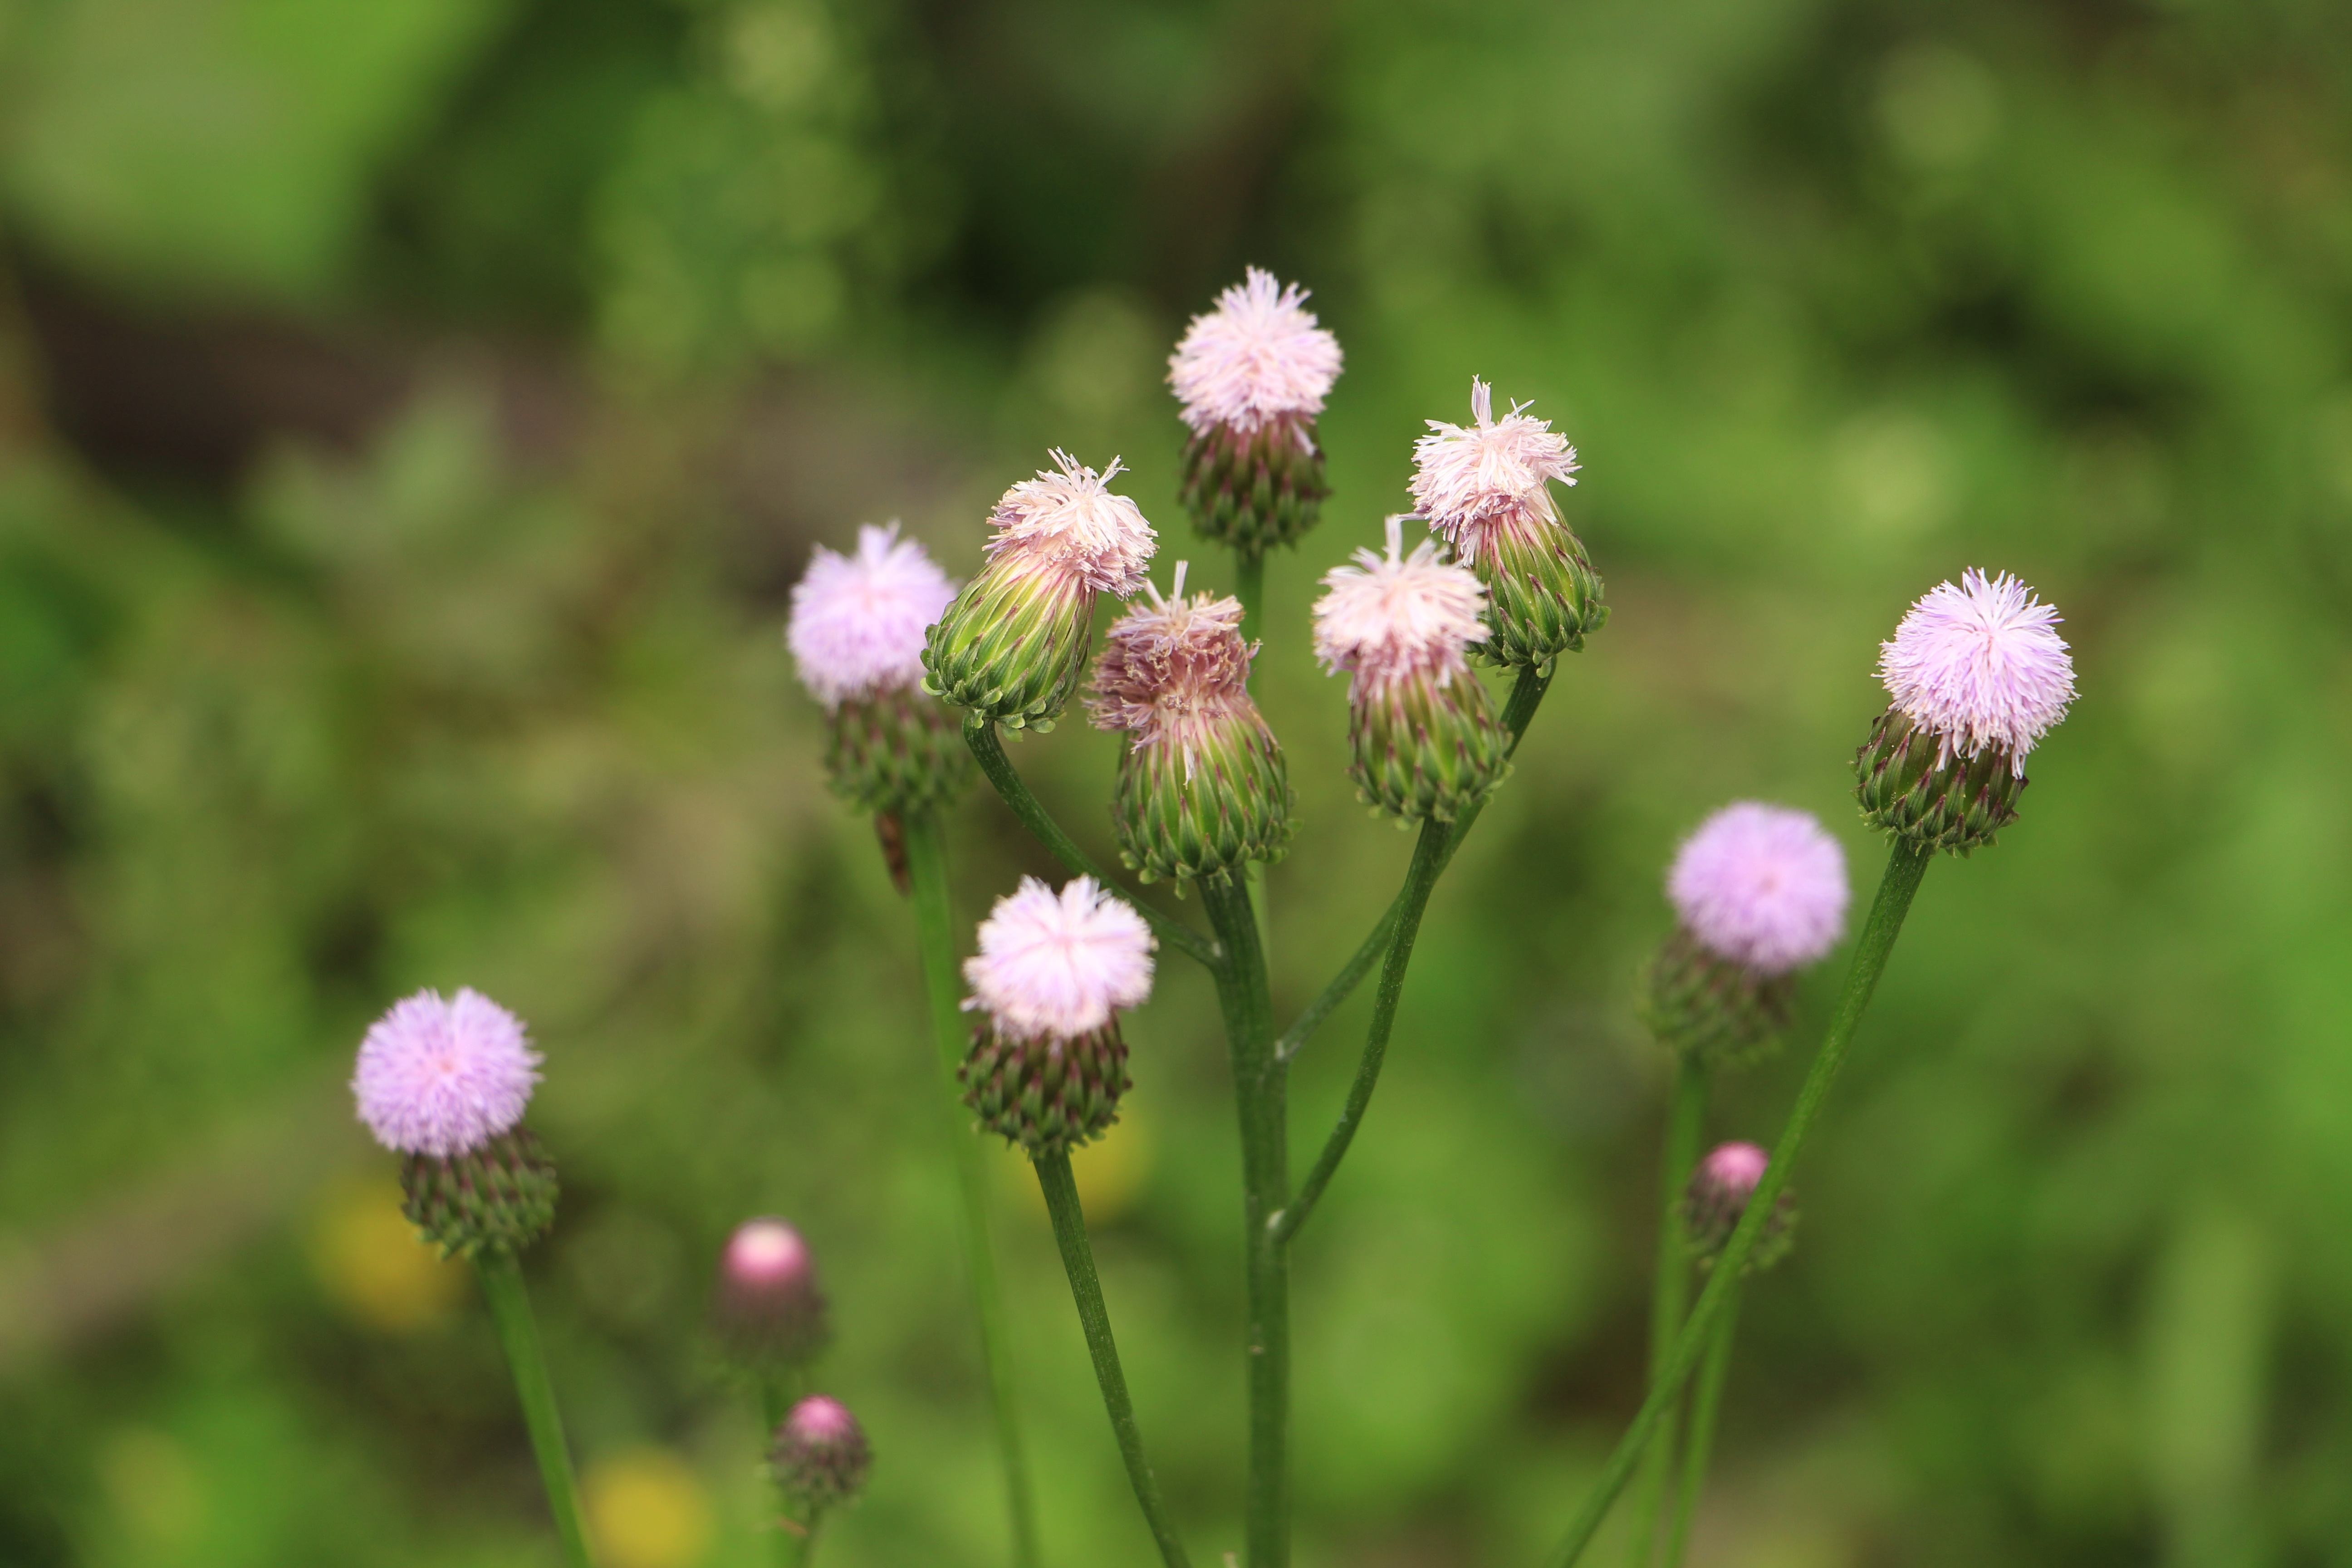
nature, blossom, plant, meadow, prairie, flower, petal, green, herb, produce, botany, flora, wildflower, thistle, macro photography, flowering plant, daisy family, land plant